Kilcoy, Queensland

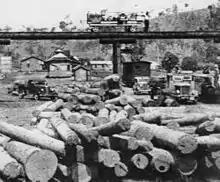
Kilcoy railway in 1939

In 1908, the post office name was changed from Hopetoun to Kilcoy, to avoid incorrect mail distribution to other towns of the same name in Victoria and Western Australia.